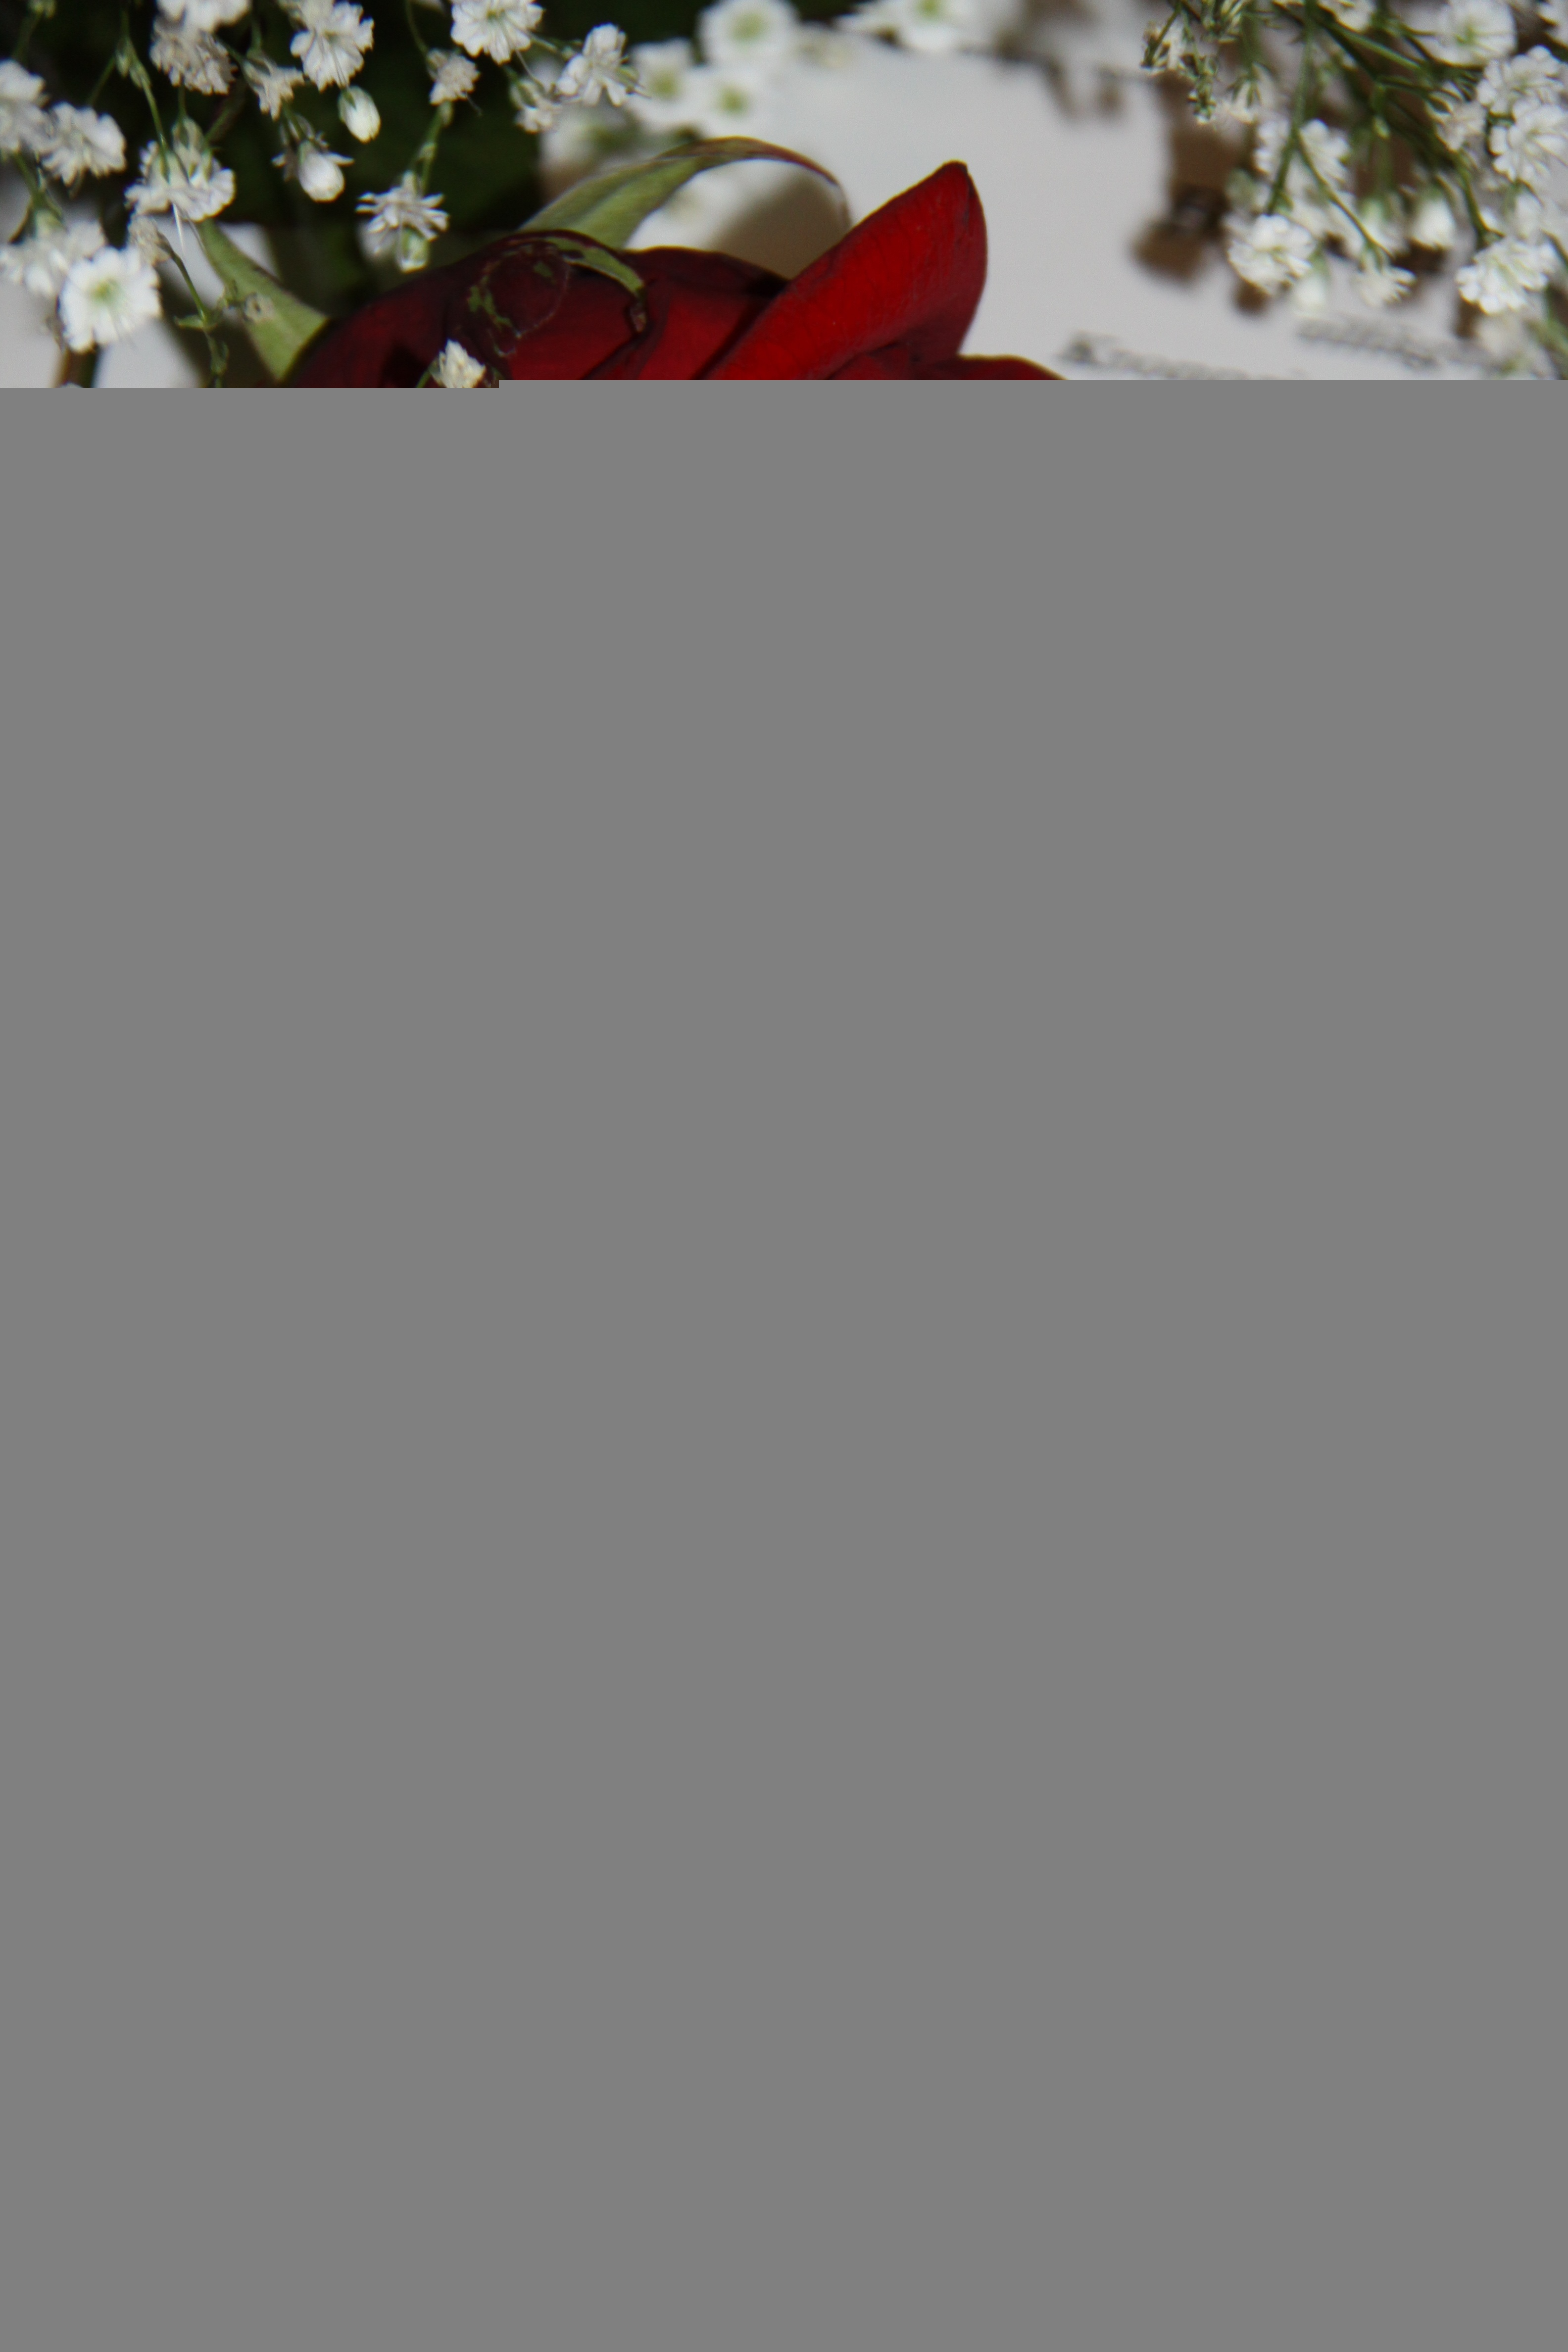
music, structure, flower, celebration, love, rose, column, curtain, romance, paper, decor, flora, material, interior design, textile, design, song, rings, notes, wedding rings, musical notes, window covering, window treatment